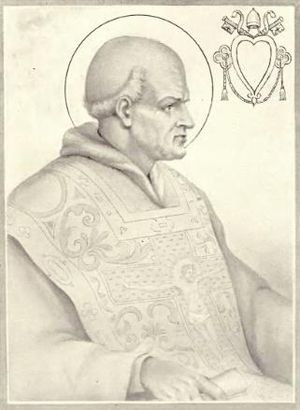
Pave Johannes 1.
Johannes 1., med tilnavnet "den Hellige", var fra Toscana. Hans helbred skrantede, allerede da han blev valgt til den 53. pave.